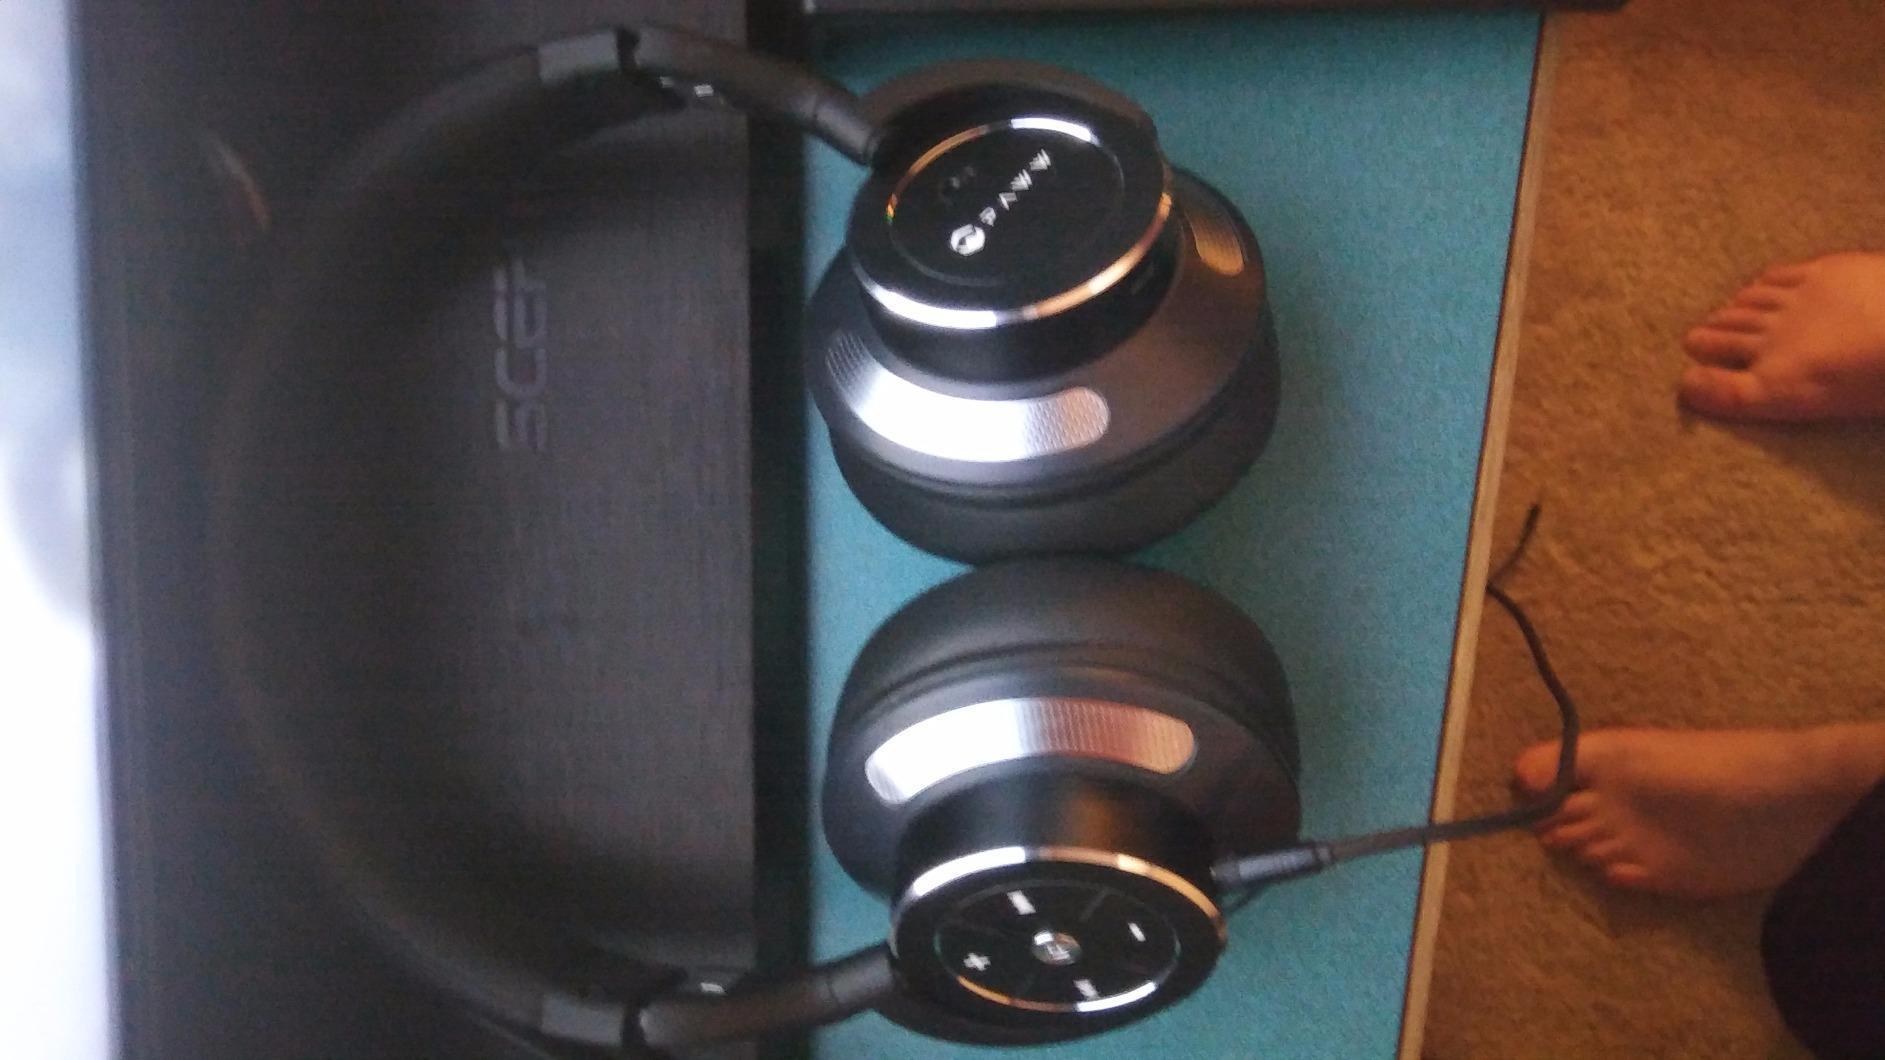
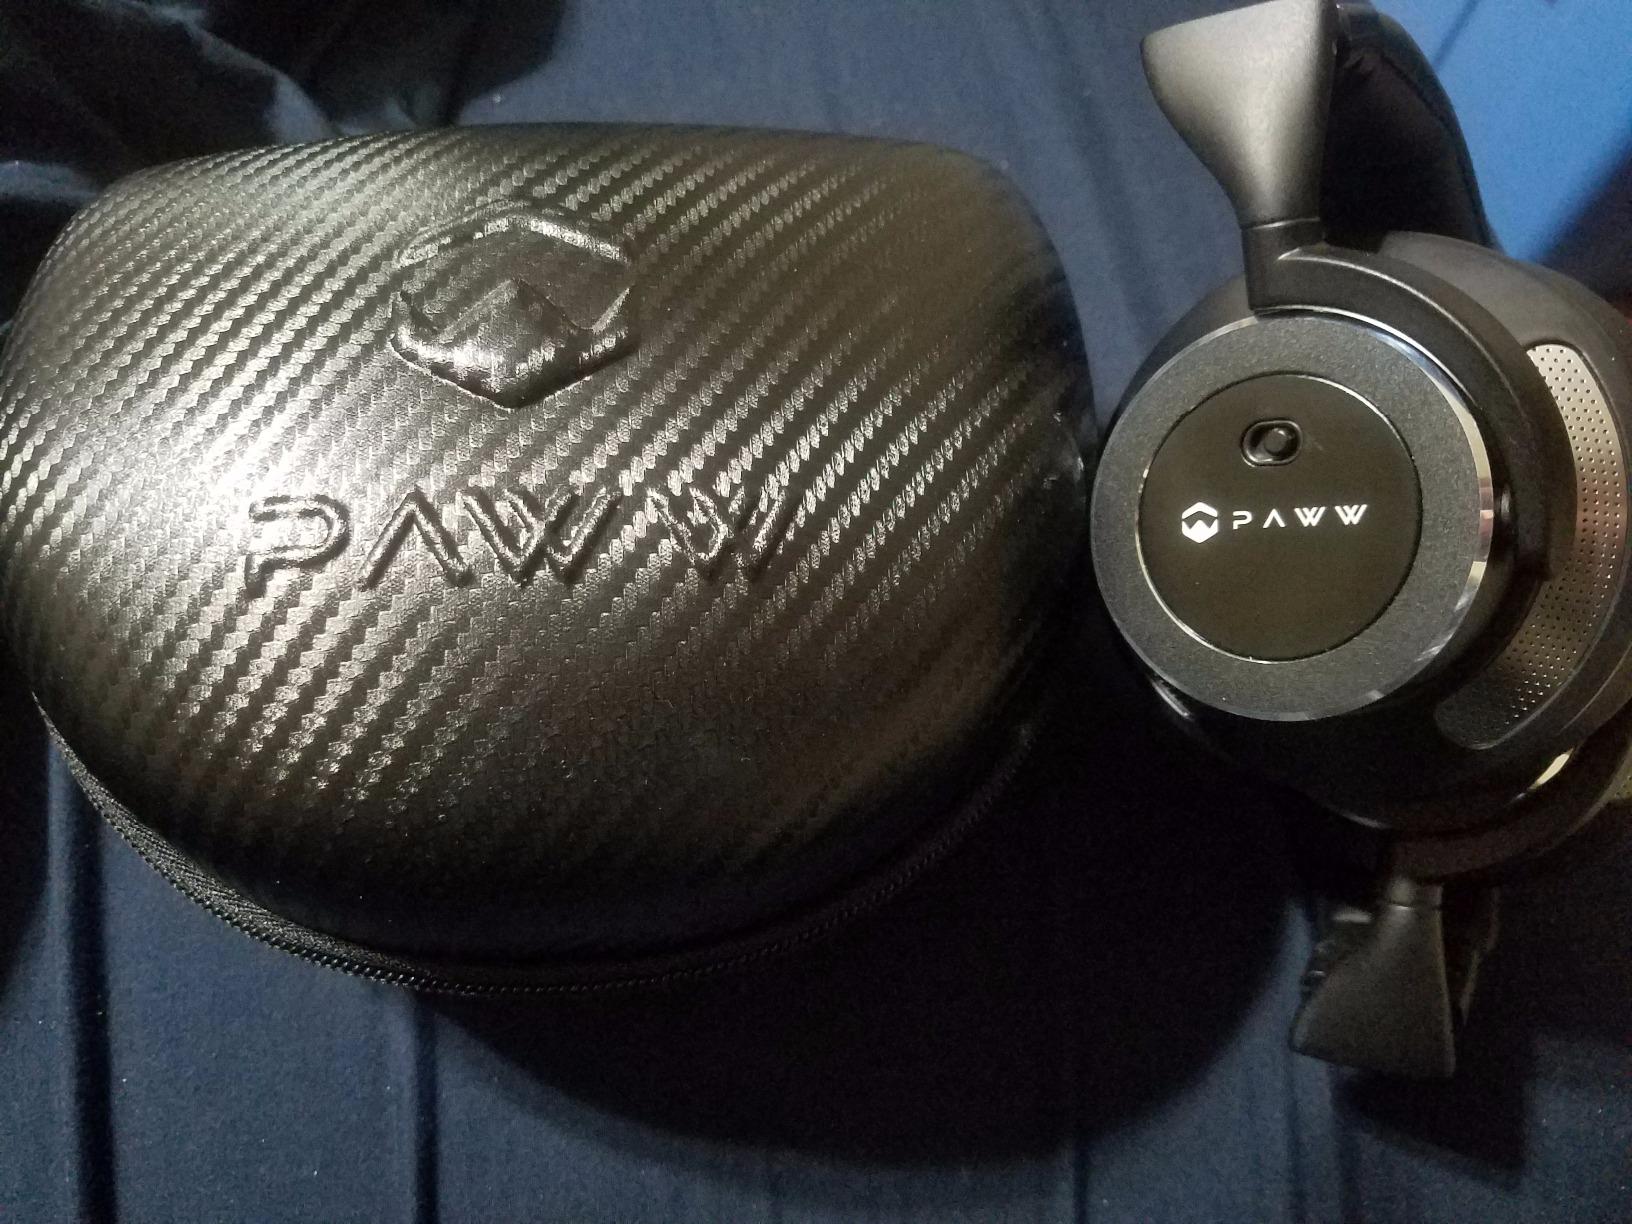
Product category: headphones
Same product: yes